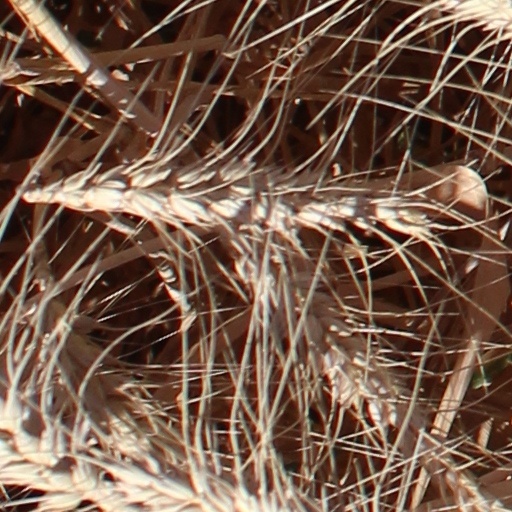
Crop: wheat